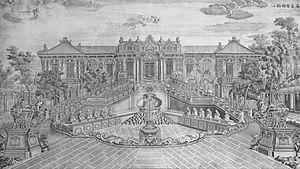
L'architecture et l'urbanisme en Chine de 1842 à 1980 témoigne de l'implantation, dès le XIXᵉ siècle, de modèles et de pratiques occidentales en architecture, sur le sol de la Chine. Les premières promotions d'architectes chinois, au début du XXᵉ siècle, vont se saisir du style Beaux-Arts qu'on leur aura appris sur ces premiers chantiers ou lors de leurs études en Occident. Ce style Beaux Arts pratique l'éclectisme des styles historiques ou exotiques. Il domine pendant la République de Chine. Ce qui permet de créer un style éclectique à caractère chinois, pendant cette période, où le toit aux angles relevé revient le plus souvent. De la même façon, l'urbanisme des lilong qui se développe dans le plus grand port ouvert aux Occidentaux, Shanghai, fusionne une structure d'inspiration chinoise, l'habitation à cour, mais en l'élevant sur plusieurs niveaux avec une composition du quartier en habitat juxtaposé, d'inspiration occidentale.
L’ancien Palais d'Été ou parc Yuanming est un ancien palais impérial, édifié au XVIIᵉ siècle et au début du XVIIIᵉ siècle à 15 kilomètres au nord-ouest de la Cité interdite de Pékin, par les empereurs mandchous Yongzheng et Qianlong. Les empereurs de la dynastie Qing y résidaient et y menaient les affaires d'État.